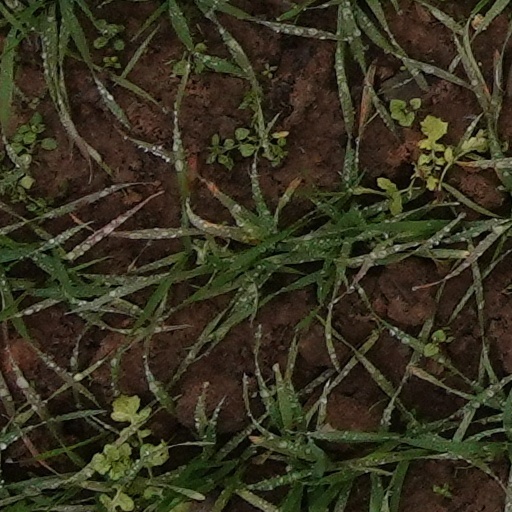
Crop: wheat